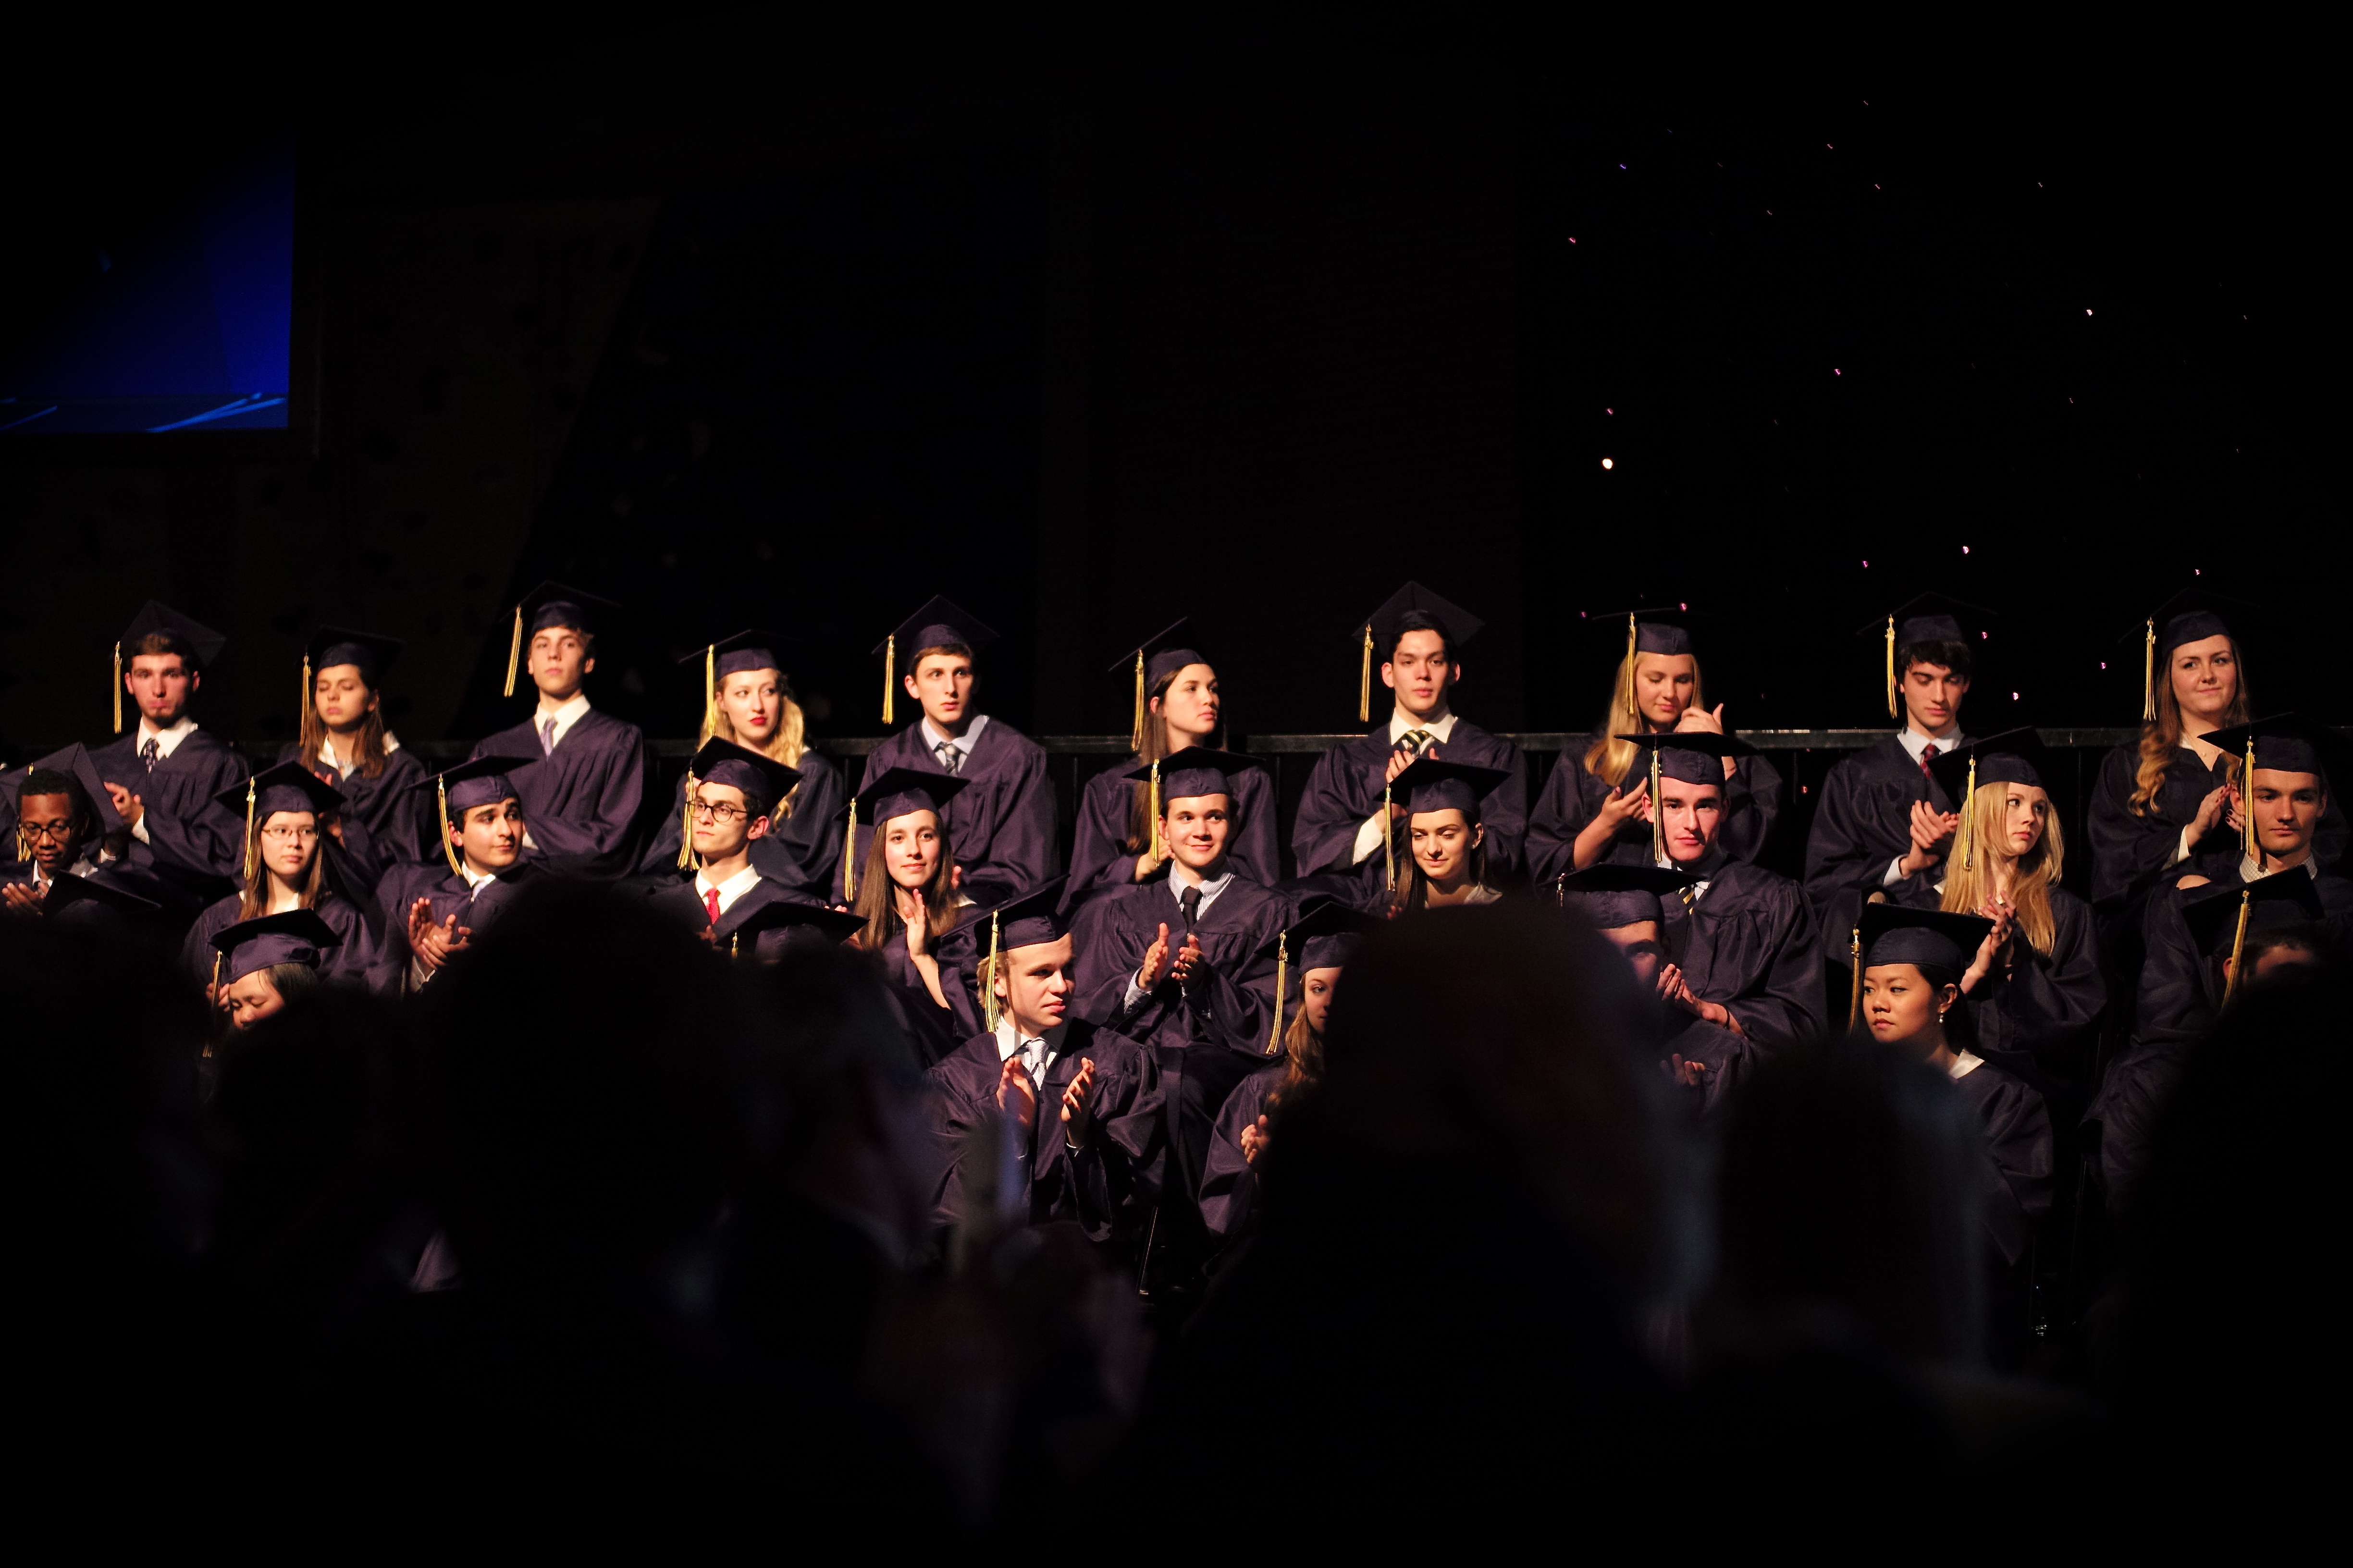
person, music, concert, audience, europe, high, musician, ash, performance art, ceremony, m, orchestra, f14, students, performance, 50, school, leica, 240, summilux, graduation, typ, diploma, graduates, capandgown, entertainment, performing arts, musical ensemble, musical theatre